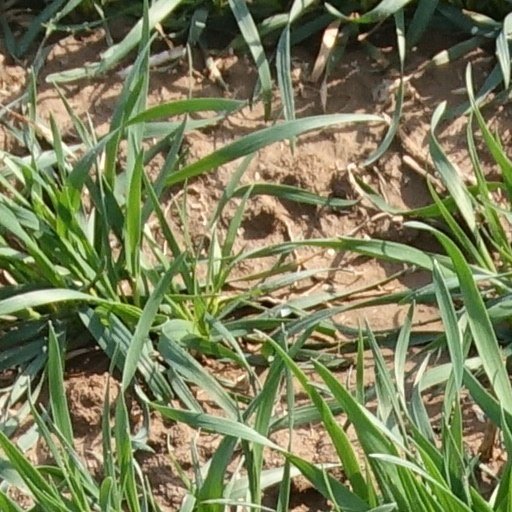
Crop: wheat